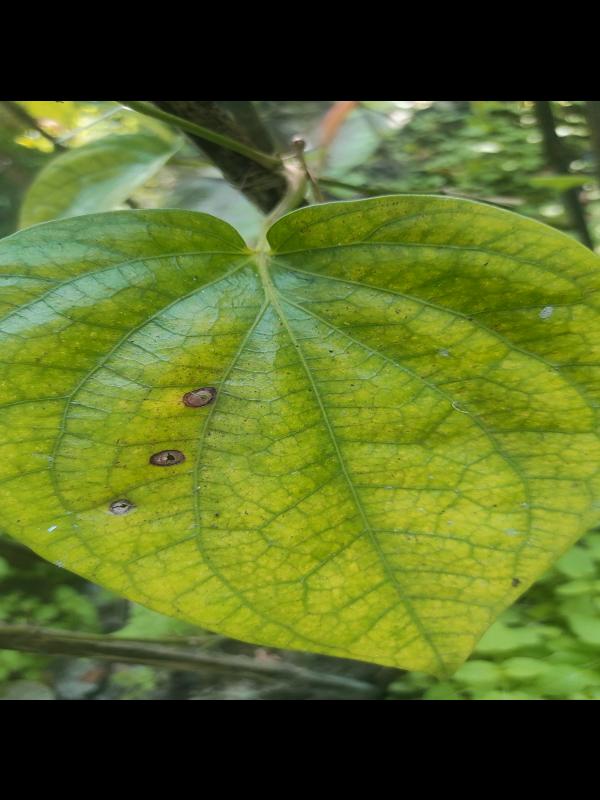
Label: Fungal_Brown_Spot_Disease